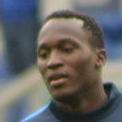
Age: 20